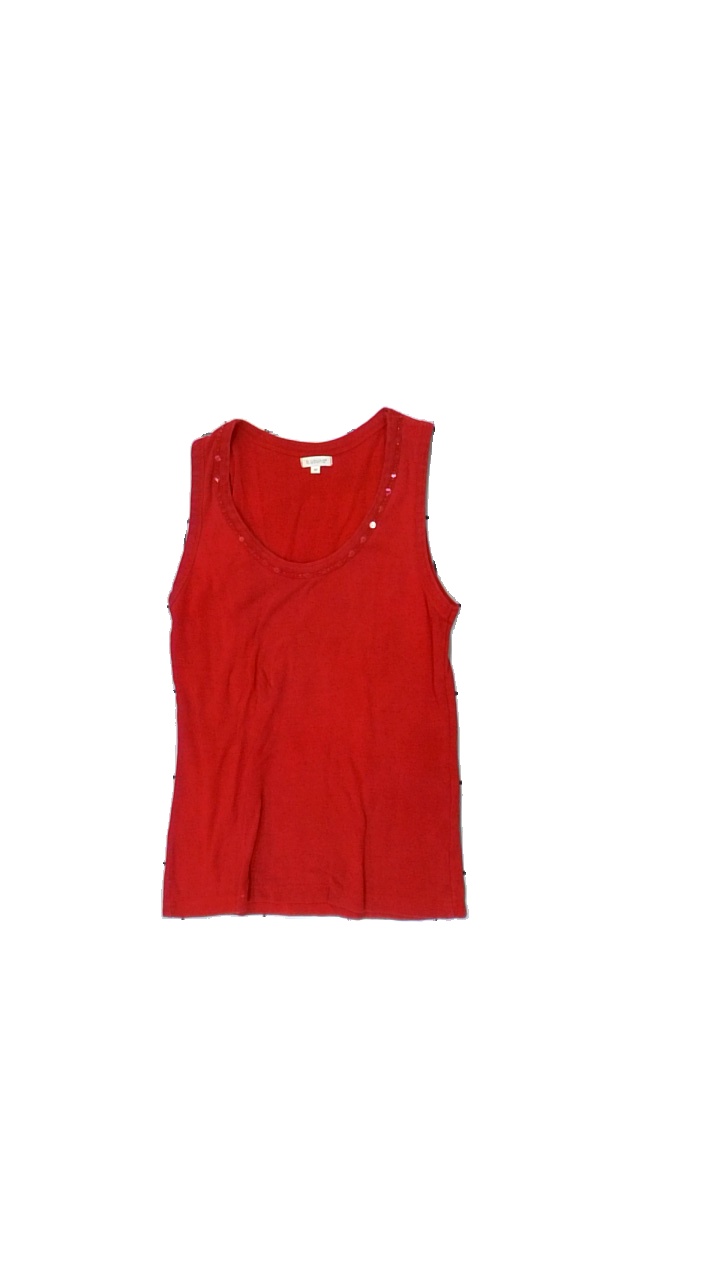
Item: Tank Top (Ladies)
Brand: B.young
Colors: Red
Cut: Regular, C-collar
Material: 100% cotton
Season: All
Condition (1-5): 3
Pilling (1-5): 3
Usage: Reuse
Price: <50